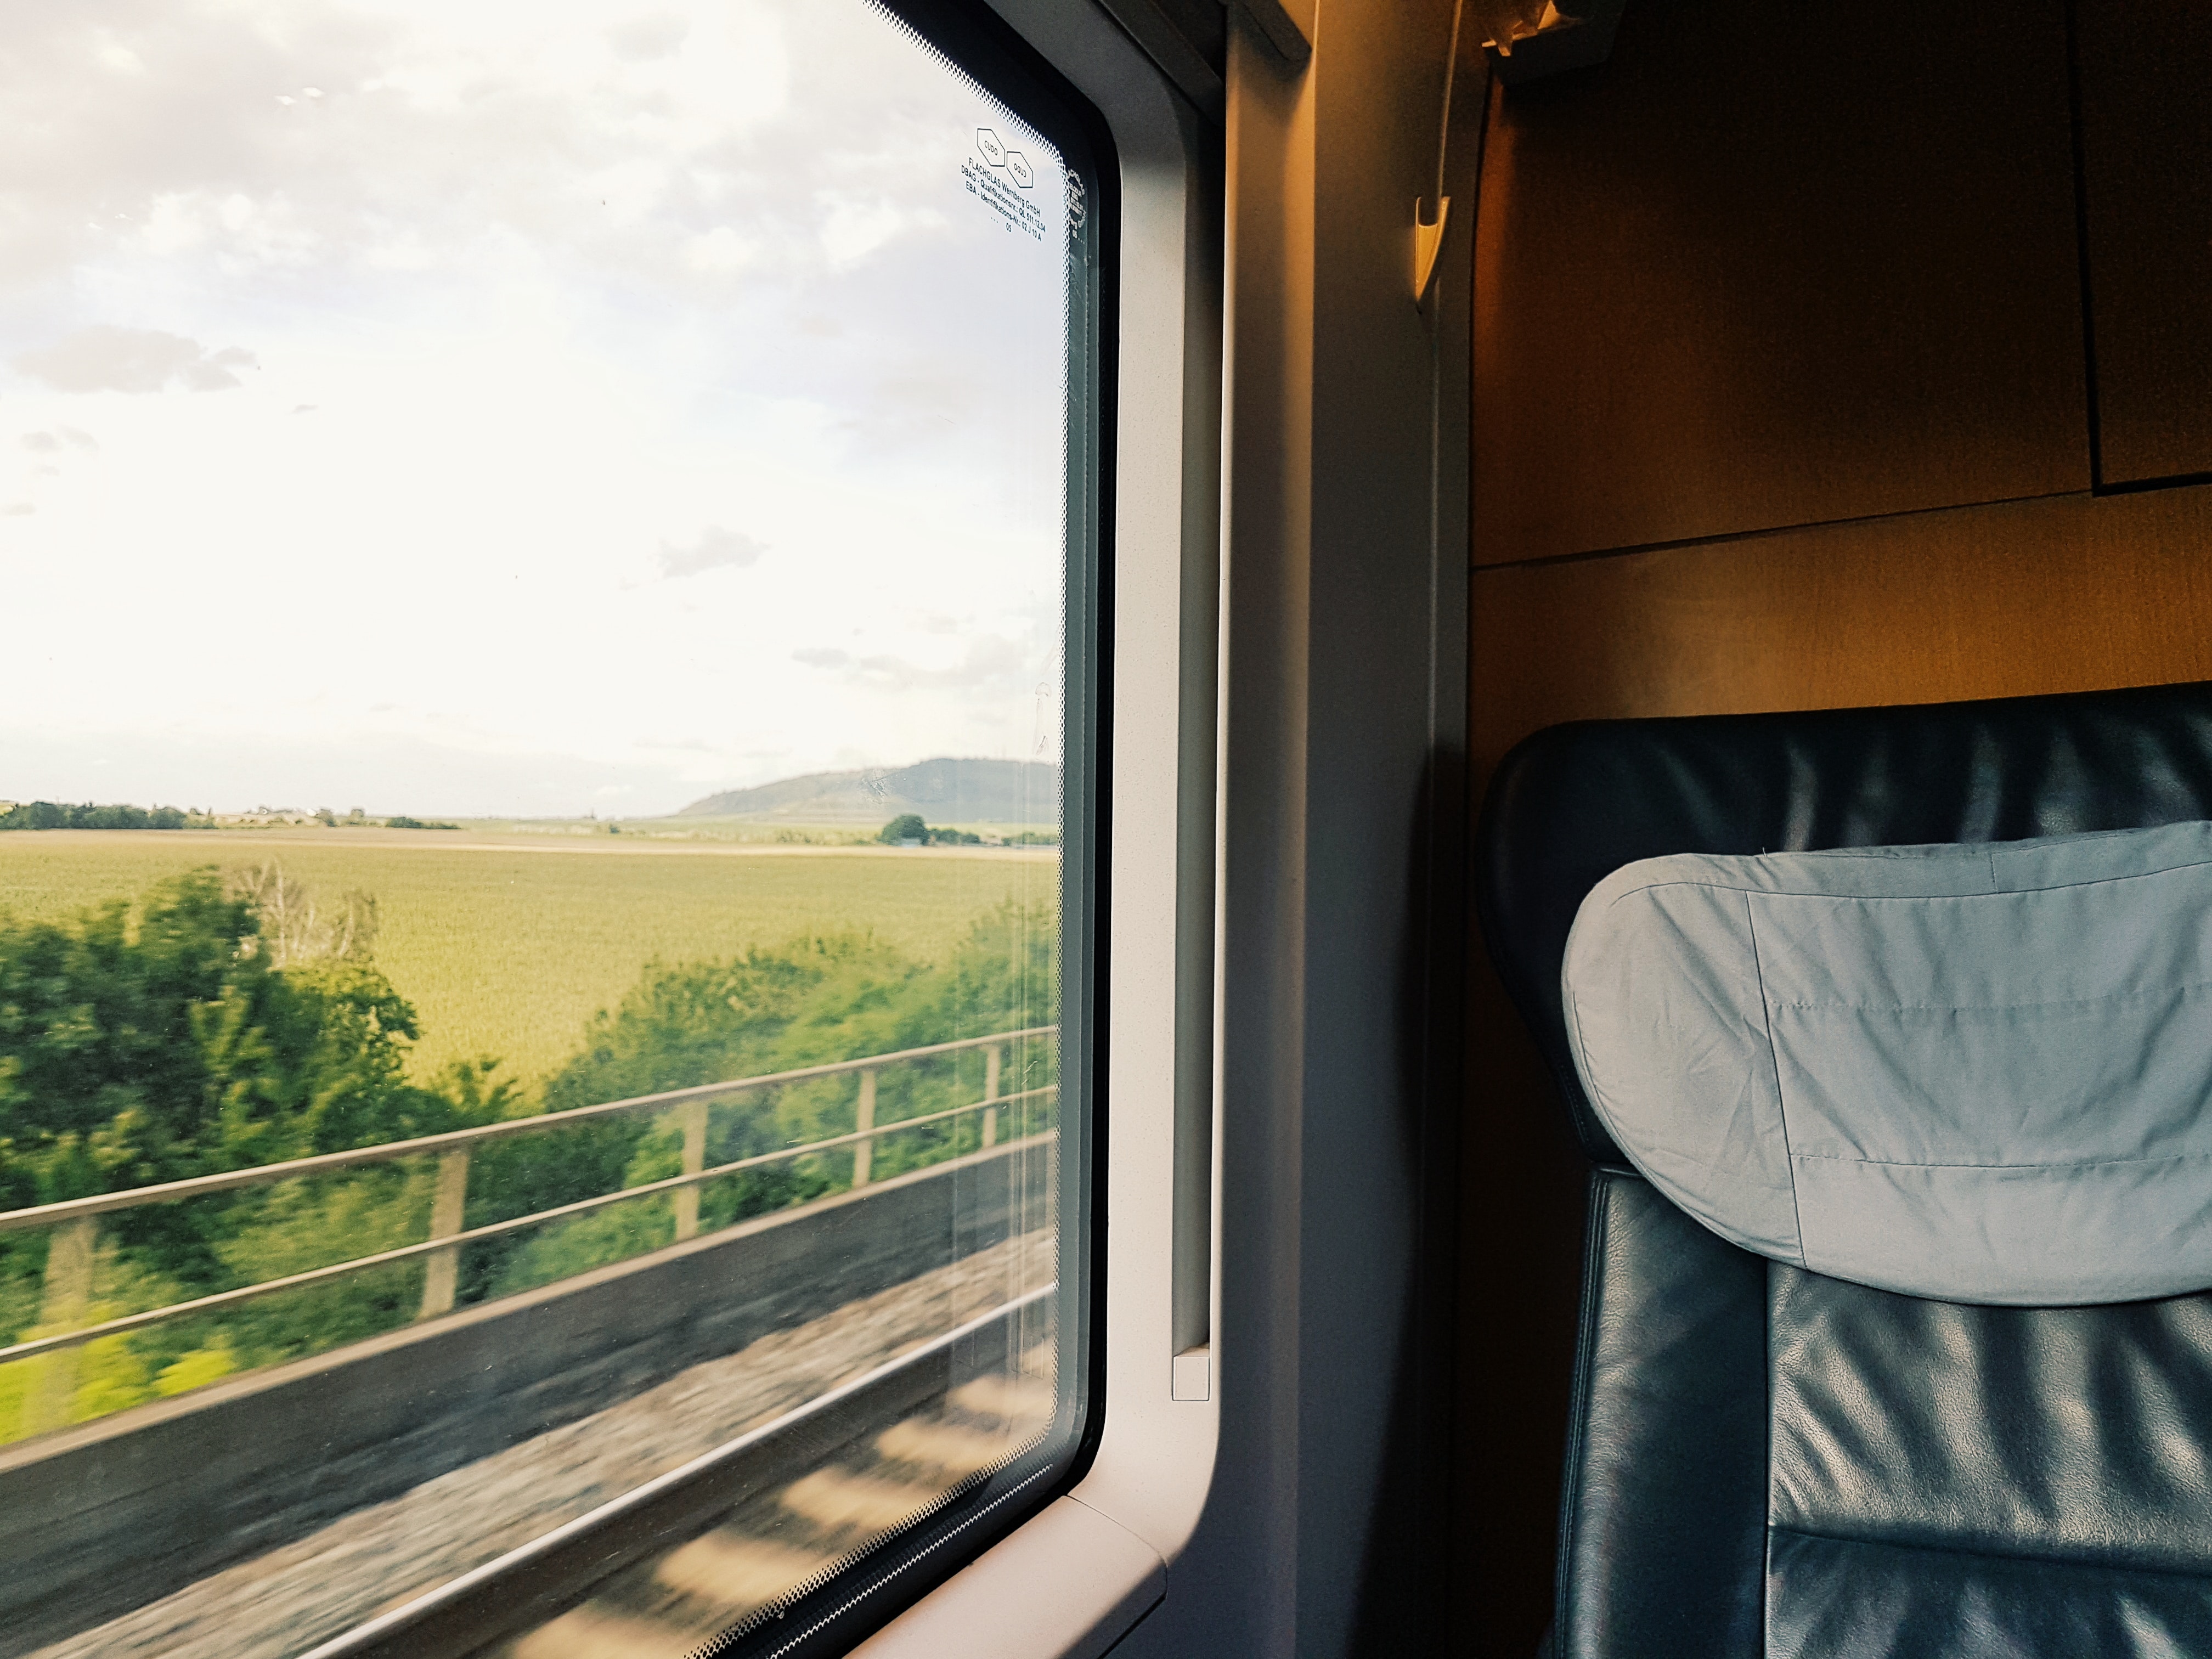
transport, window, tree, room, sky, interior design, architecture, balcony, house, train, vehicle, home, Tints and shades, building